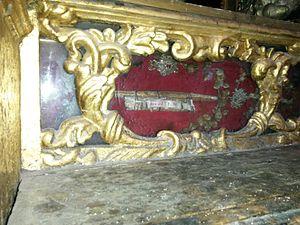
Justin de Naplouse, Justin Martyr ou Justin le Philosophe, né à Flavia Neapolis vers le début du IIᵉ siècle et mort à Rome vers 165, est un apologète et philosophe chrétien, auteur d'une œuvre rédigée en langue grecque, en grande partie perdue, à l'exception de deux Apologies et d'un Dialogue avec Tryphon, considérés comme des premiers jalons dans la séparation entre le christianisme et le judaïsme.